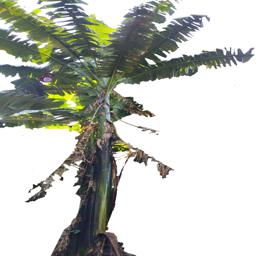
Label: BHIMKOL